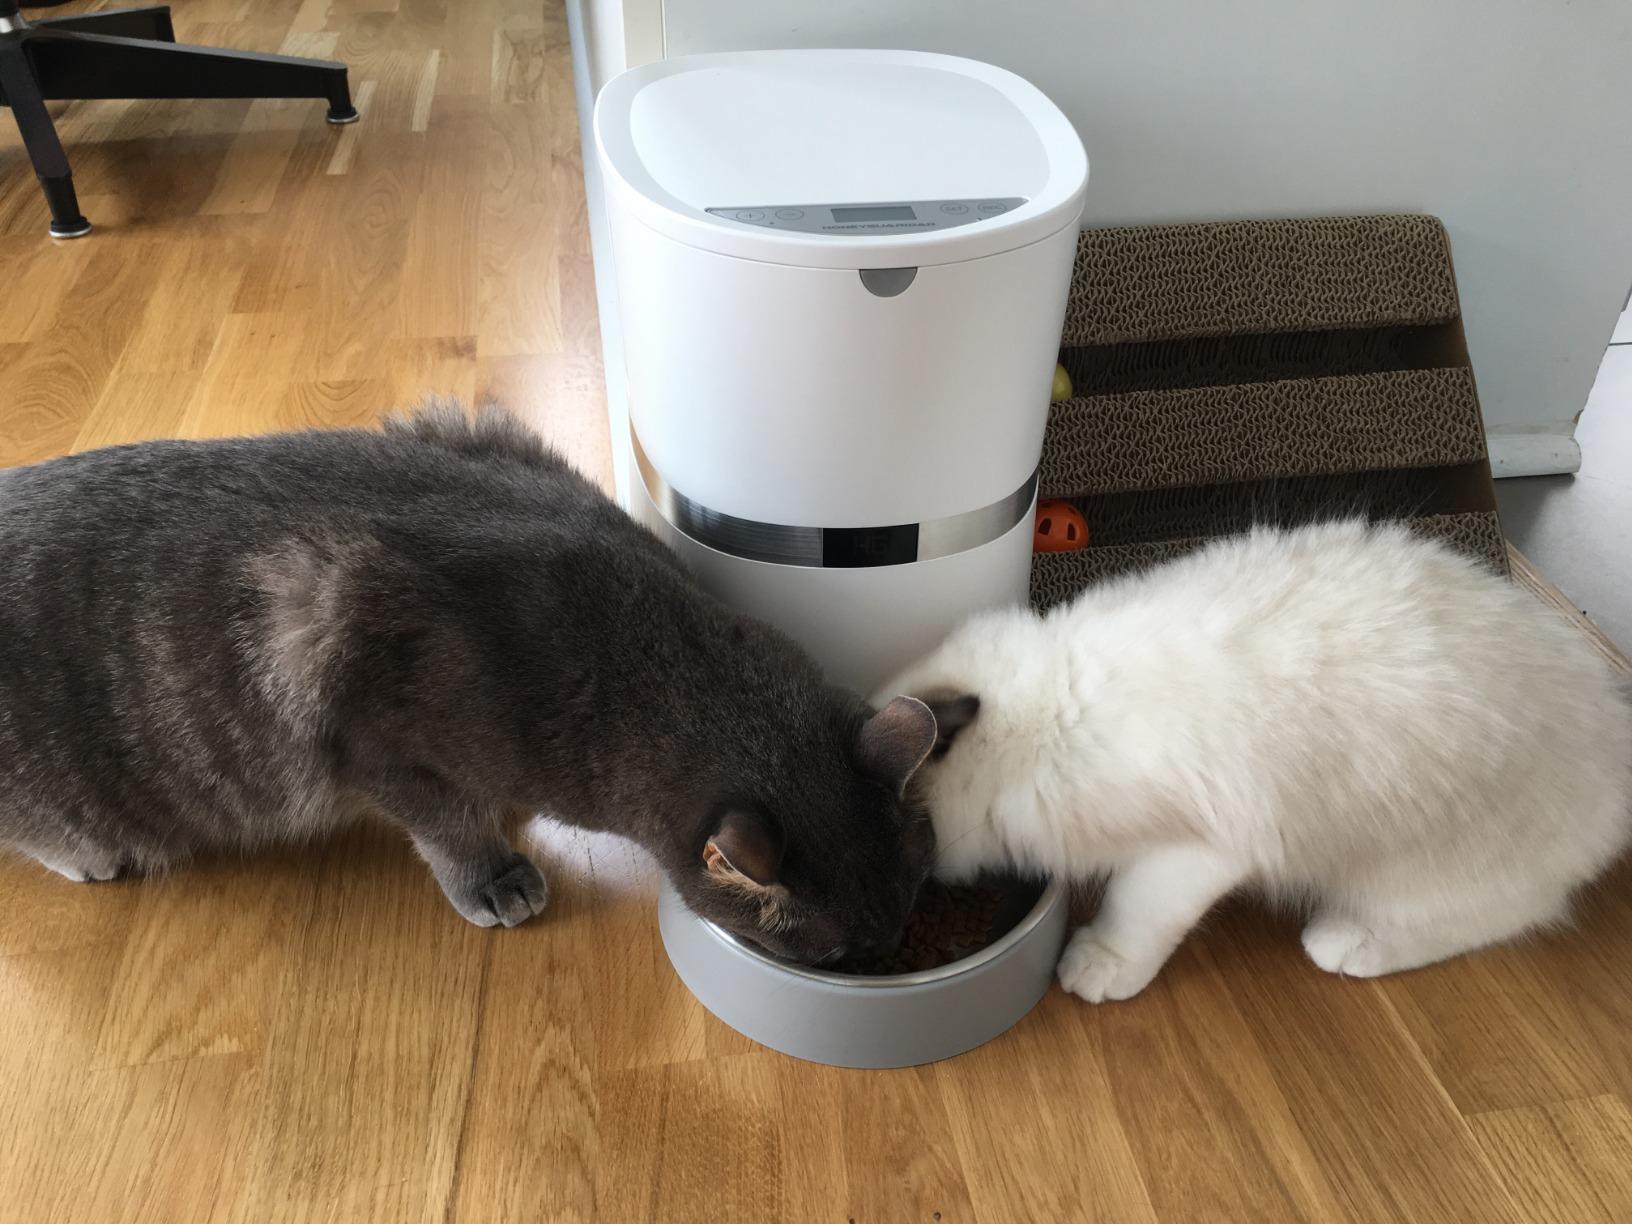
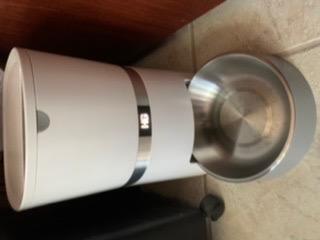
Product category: items_feeder
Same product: yes